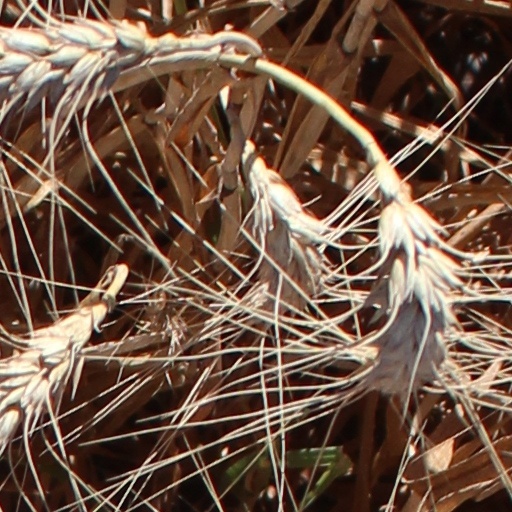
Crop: wheat